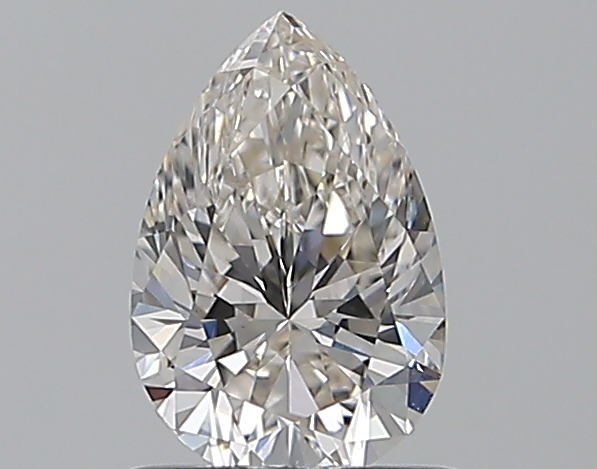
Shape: pear
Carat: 0.7
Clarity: VS2
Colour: J
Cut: VG
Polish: EX
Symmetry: VG
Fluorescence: M
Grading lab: GIA
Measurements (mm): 7.42 x 4.9 x 3.19